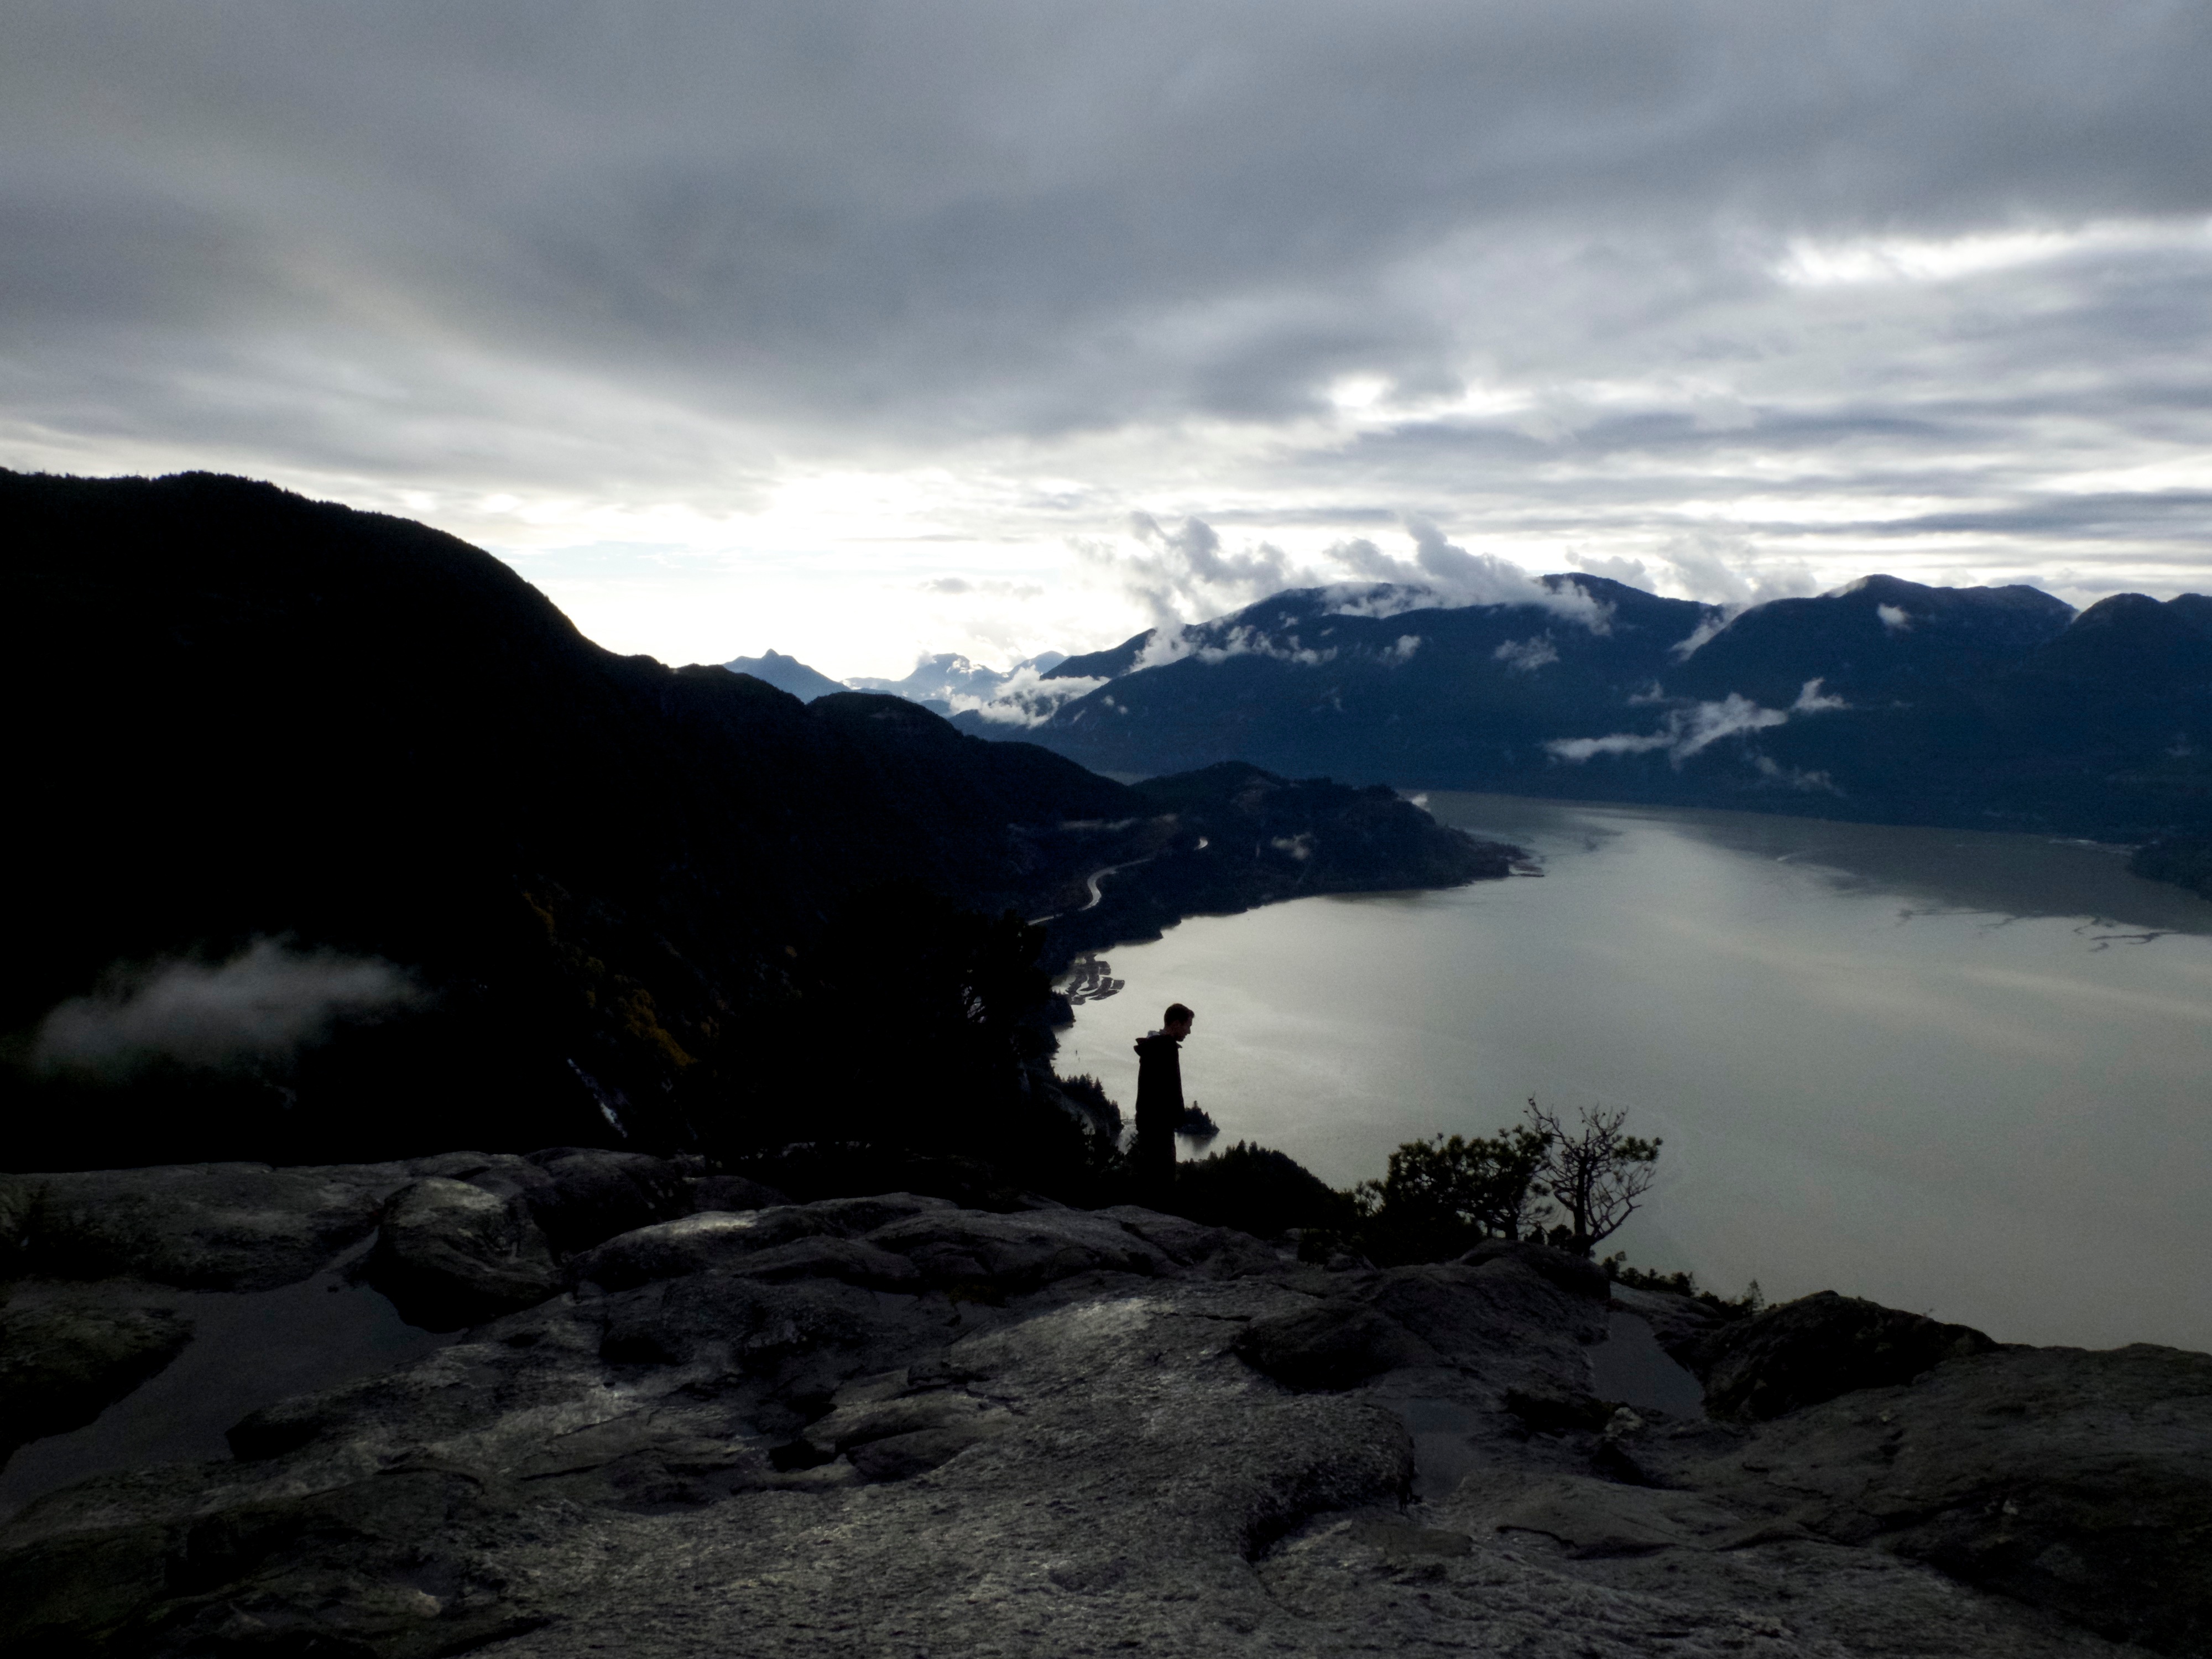
landscape, sea, coast, nature, rock, wilderness, mountain, snow, winter, cloud, hill, lake, dawn, mountain range, reflection, weather, fjord, ridge, summit, alps, fell, loch, landform, geographical feature, atmospheric phenomenon, mountainous landforms, glacial landform